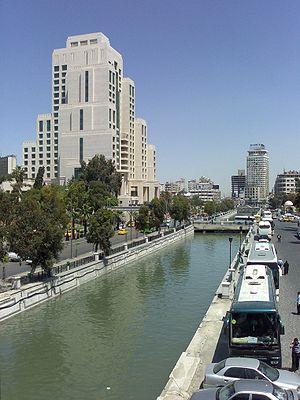
Le Barada est un endoréisme qui prend sa source dans l'Anti-Liban vers 1 500 m d’altitude, qui s'écoule vers le sud-ouest puis sud-est sur environ 50 km pour arroser Damas.